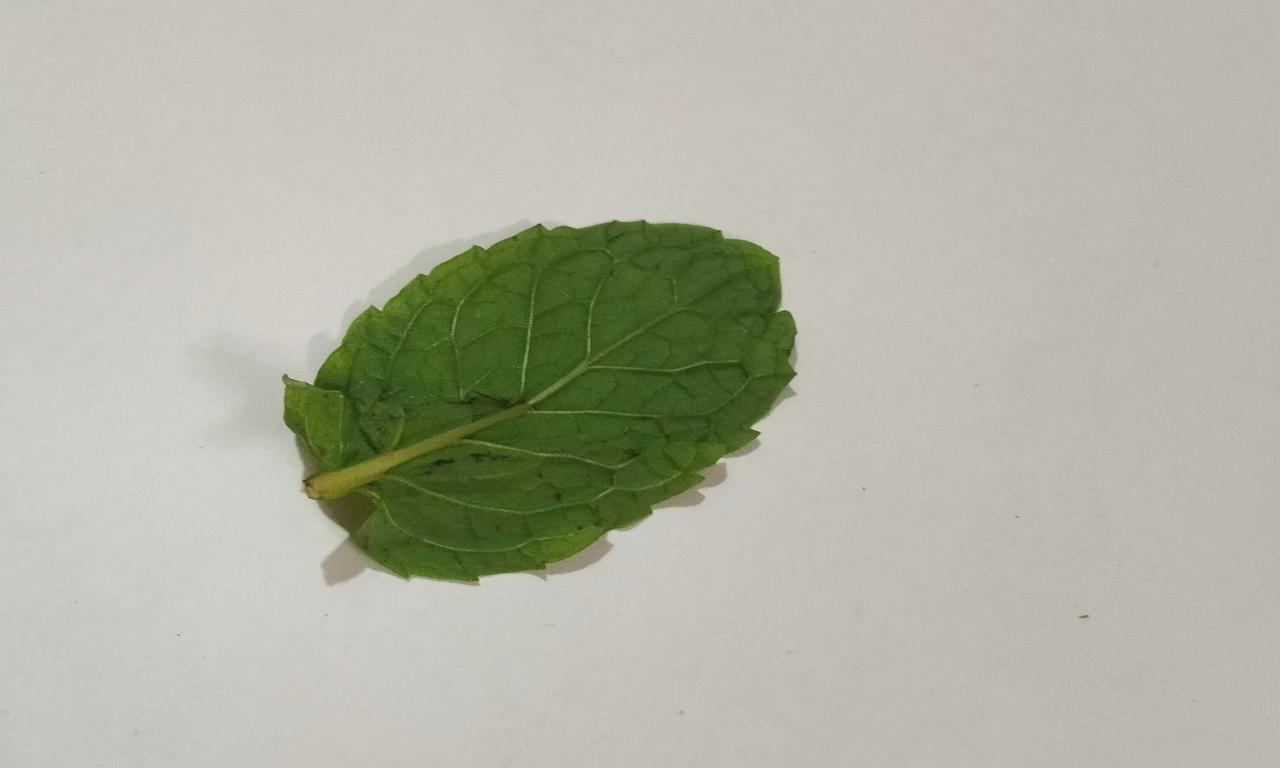
Label: Fresh